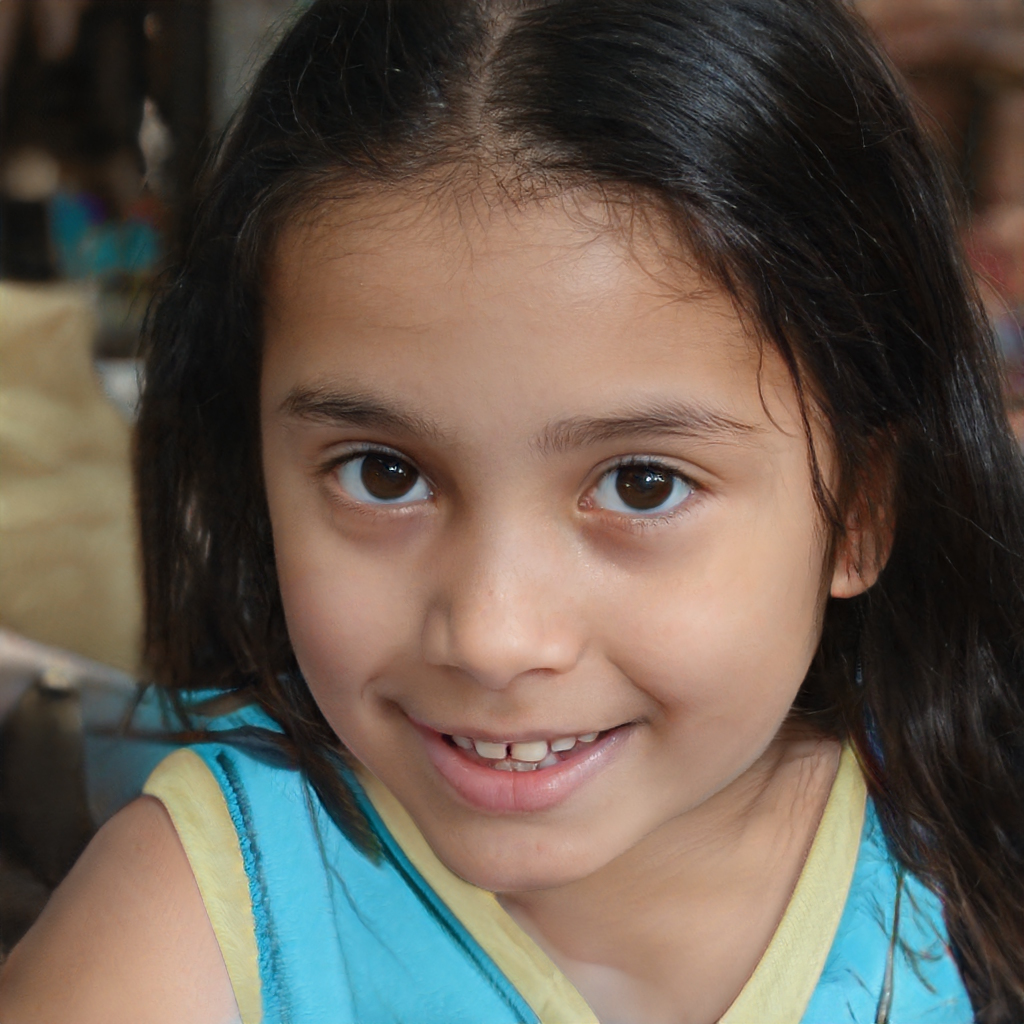
Portrait style: Real Portrait